Rally Finland

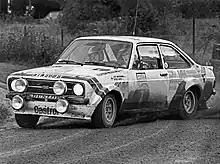
Ari Vatanen with a Ford Escort RS1800 in 1978

The 1970 1000 Lakes had a record 52 stages, which totaled 460 competitive kilometres. An estimated audience of 350,000–500,000 spectators watched Mikkola match Mäkinen's feat of three wins in a row. However, the event suffered a drop in the number of foreign entries, which the international press attributed to the difficulty of defeating the Finns on their own roads. In 1971, the rally was won by a Swedish driver for the third time; Stig Blomqvist finished well ahead of Tapio Rainio and Markku Alén. The 1972 event increased the length of special stages to almost 700 km. The traditional Harju hill stage was left out of the route as Jyväskylä had banned racing in the city area.